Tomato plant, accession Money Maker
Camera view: bottom (45 deg); turntable rotation: 180 degrees
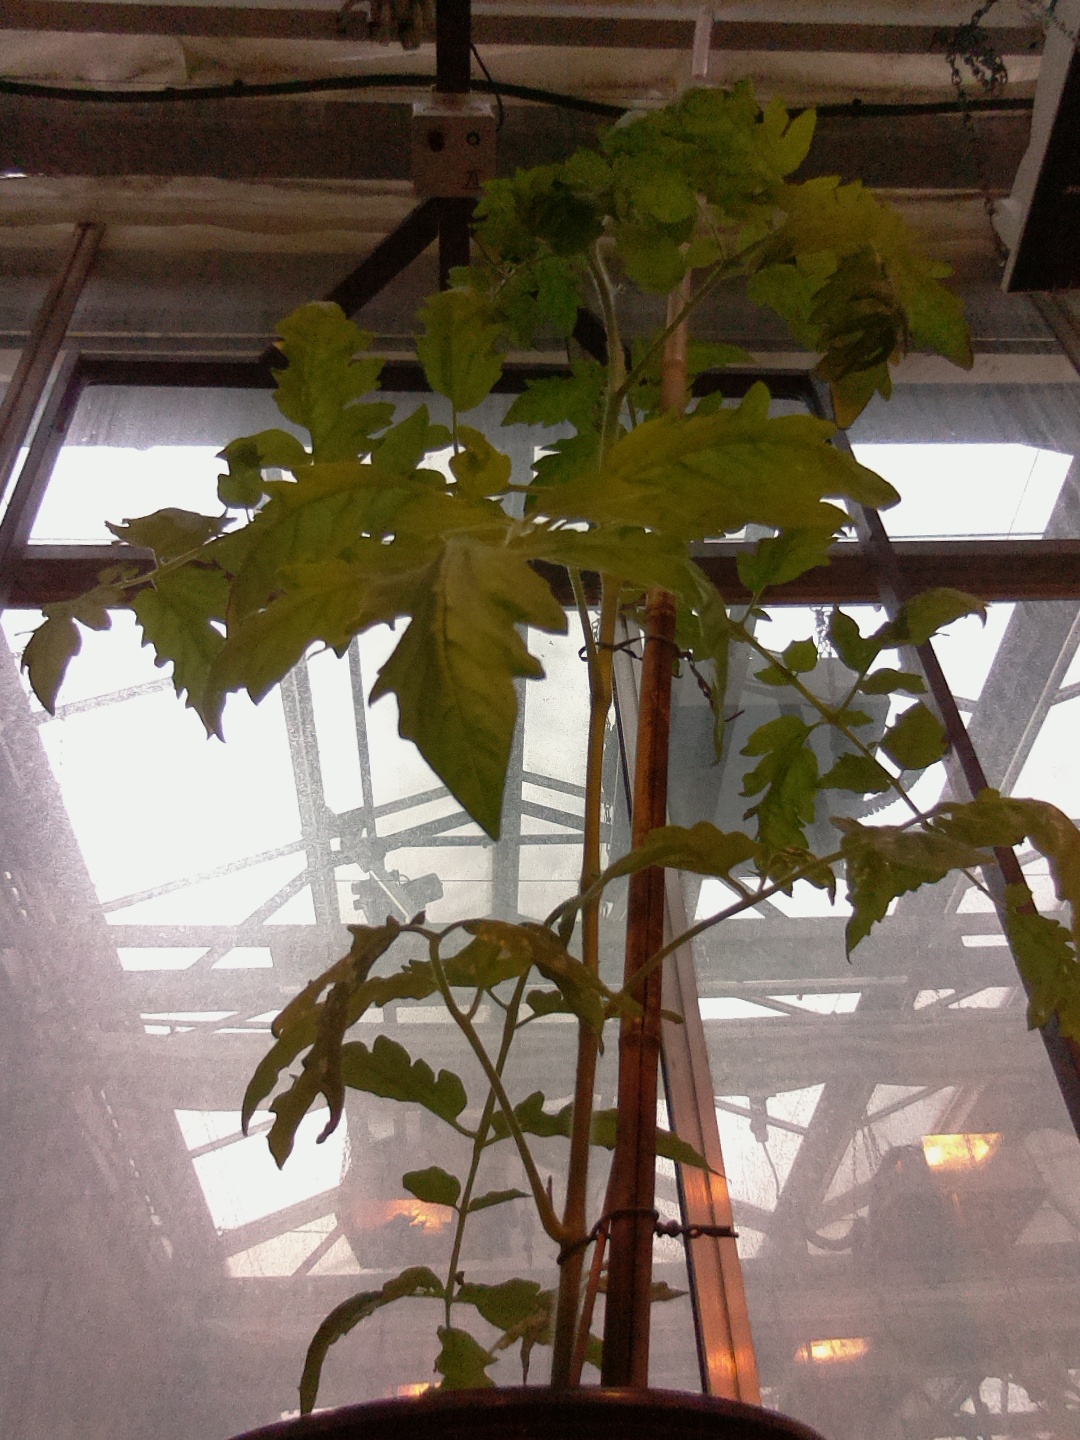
BBCH growth stage 16: 12 of true leaves visible